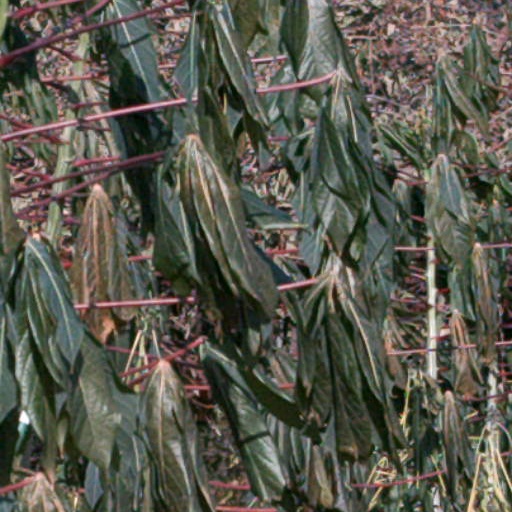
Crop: cassava